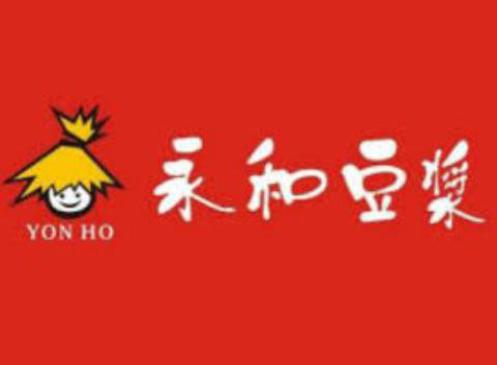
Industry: Food